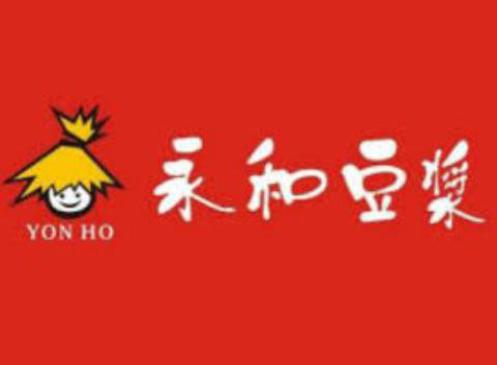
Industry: Food